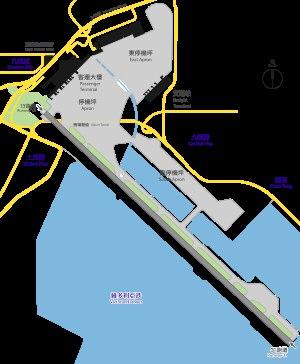
L'aéroport international Kai Tak était l'ancien aéroport international de Hong Kong, situé à Kowloon à proximité du centre-ville, dans la baie de Kowloon.